Winchester Mountain Lookout

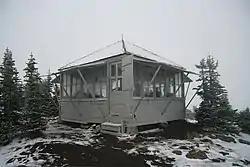
Winchester Lookout (from the southwest)

The historical Winchester Lookout, located in the North Cascades in the U.S. state of Washington, provides views of the Northern Picket Range, Mount Baker, Mount Shuksan, Mount Larrabee, and Canadian peaks. The steep snowfields usually require an ice-axe well into July. The Twin Lakes road may not be passable to the trailhead which will add to the hike. Volunteers from the Mount Baker Club maintain the lookout with 2 work parties per year.